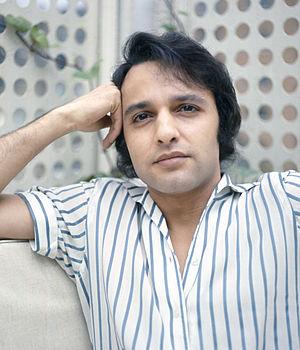
Sal Mineo, de son vrai nom Salvatore Mineo Jr., est un acteur américain né le 10 janvier 1939 à New York, dans le quartier du Bronx, et mort assassiné le 12 février 1976 à West Hollywood.